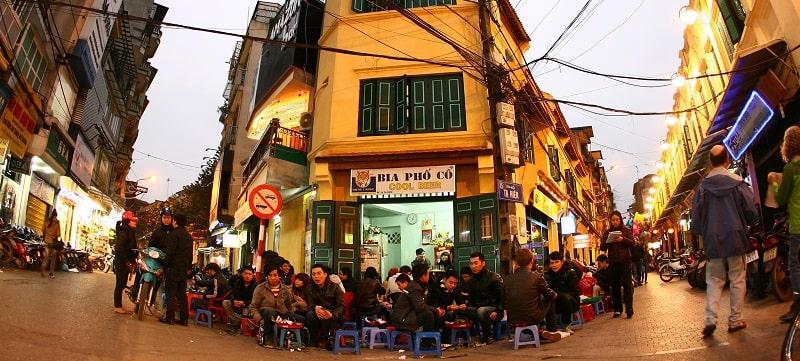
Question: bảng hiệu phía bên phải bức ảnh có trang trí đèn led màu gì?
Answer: đèn led màu xanh dương